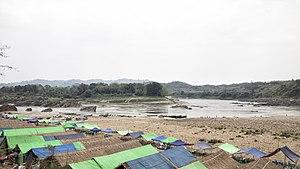
Le barrage de Myitsone est un grand barrage hydroélectrique en cours de construction sur l'Irrawaddy dans le nord de la Birmanie. Actuellement suspendu, le projet prévoyait de terminer en 2017 un des vingt plus grands barrages hydroélectriques du monde. Haut de 152 m et large de 150, il est construit par le gouvernement birman et la compagnie China Power Investment Corporation. On estime qu'il produira entre 3 600 et 6 000 mégawatts d'électricité pour le Yunnan.